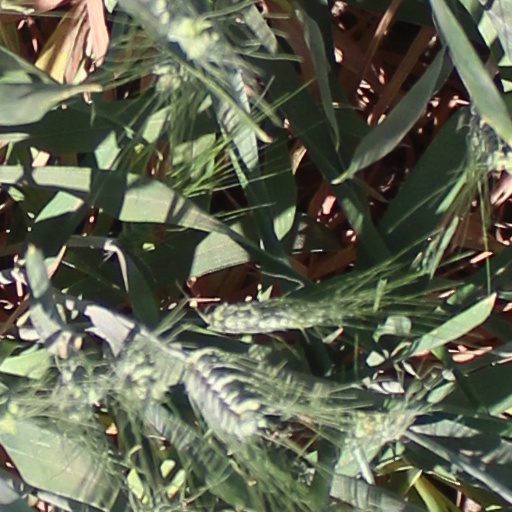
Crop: wheat